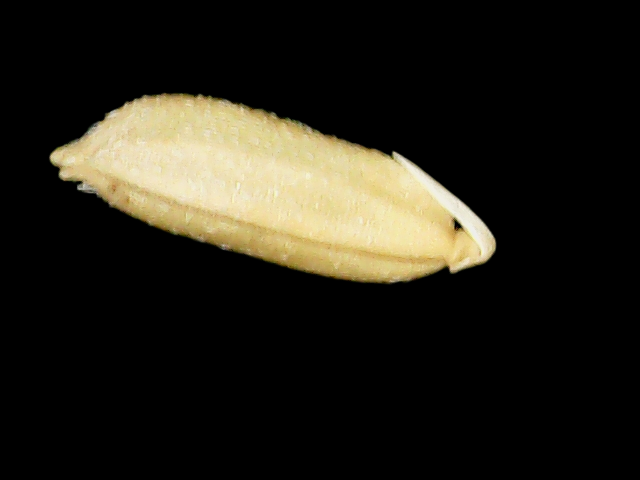
Rice variety: Bd51